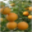
Label: orange